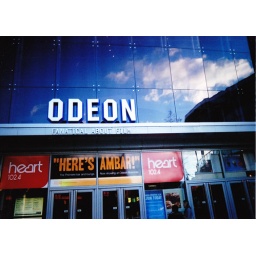
Modern Architecture : The clouds in the window